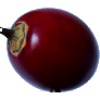
Label: Tamarillo 1